The Song of Hiawatha

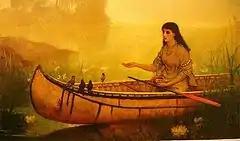
"Minnehaha Feeding Birds" by Frances Anne Hopkins,

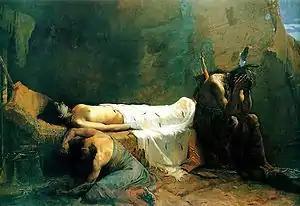
"Death of Minnehaha" by William de Leftwich Dodge in 1885

Numerous artists responded to the epic. The earliest pieces of sculpture were by Edmonia Lewis, whose father was Haitian and her mother Native American and African American. "The arrow-maker and his daughter", later called "The Wooing of Hiawatha", was modeled in 1866 and carved in 1872. In 1872 Lewis carved "The Marriage of Hiawatha" in marble, a work purchased in 2010 by the Kalamazoo Institute of Arts. Lewis's Hiawatha works remain notable not just because of her talented execution, but because of the rare insight within the pieces that comes from the artist being of Native American descent. Other 19th century sculptors inspired by the epic were Augustus Saint-Gaudens, whose marble statue of the seated Hiawatha (1874) is held by the Metropolitan Museum of Art; and Jacob Fjelde, who created a bronze statue, "Hiawatha carrying Minnehaha", for the Columbian Exposition in 1893. It was installed in Minnehaha Park, Minneapolis, in 1912 (illustrated at the head of this article).